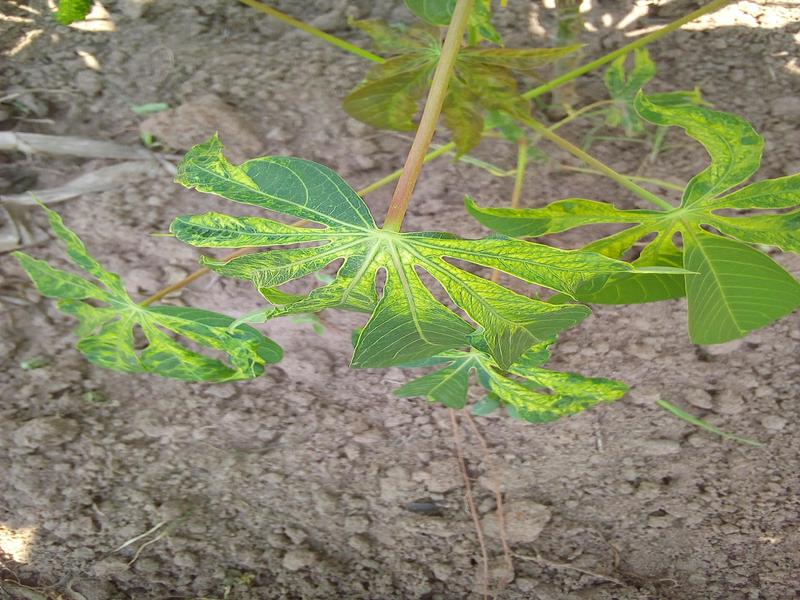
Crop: cassava
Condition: mosaic_disease